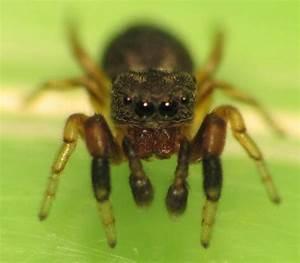
spider